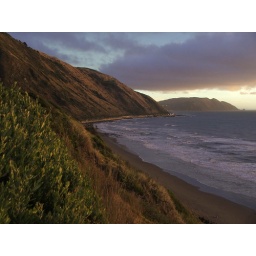
Paikakariki beach with state highway one running along the shore and Pukerua Bay in the background.